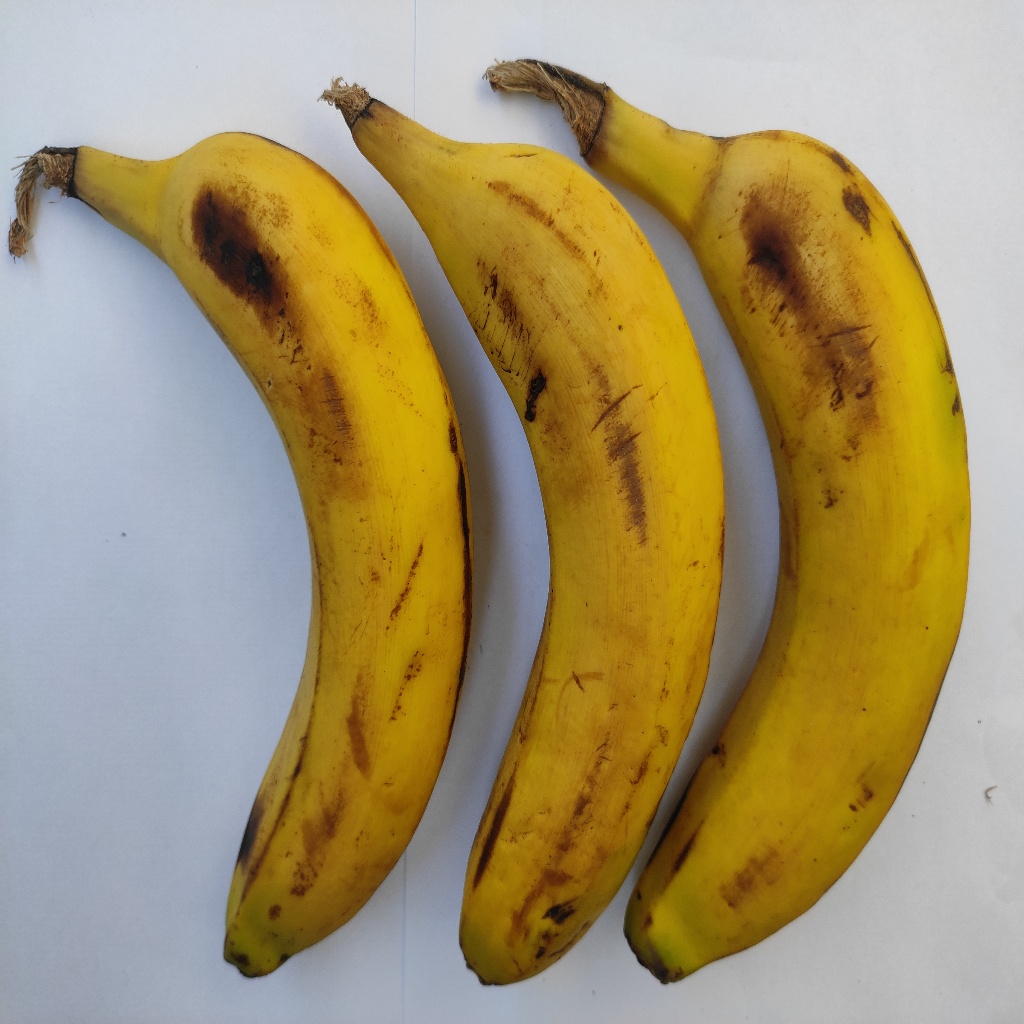
Crop: banana
Quality class: Class_B